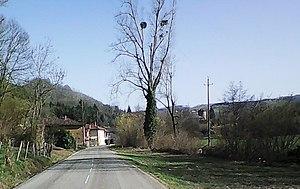
Entrée de La Forteresse (Isère)
La Forteresse est une commune française située dans le département de l'Isère en région Auvergne-Rhône-Alpes.
Le plateau de Chambaran, quelquefois parc naturel de Chambaran, voire plus simplement les Chambarans, au niveau local, se situe dans le département français de l'Isère et en limite orientale du département de la Drôme. C'est une région naturelle fortement boisée classée en tant que parc naturel et zone naturelle d'intérêt écologique, faunistique et floristique.